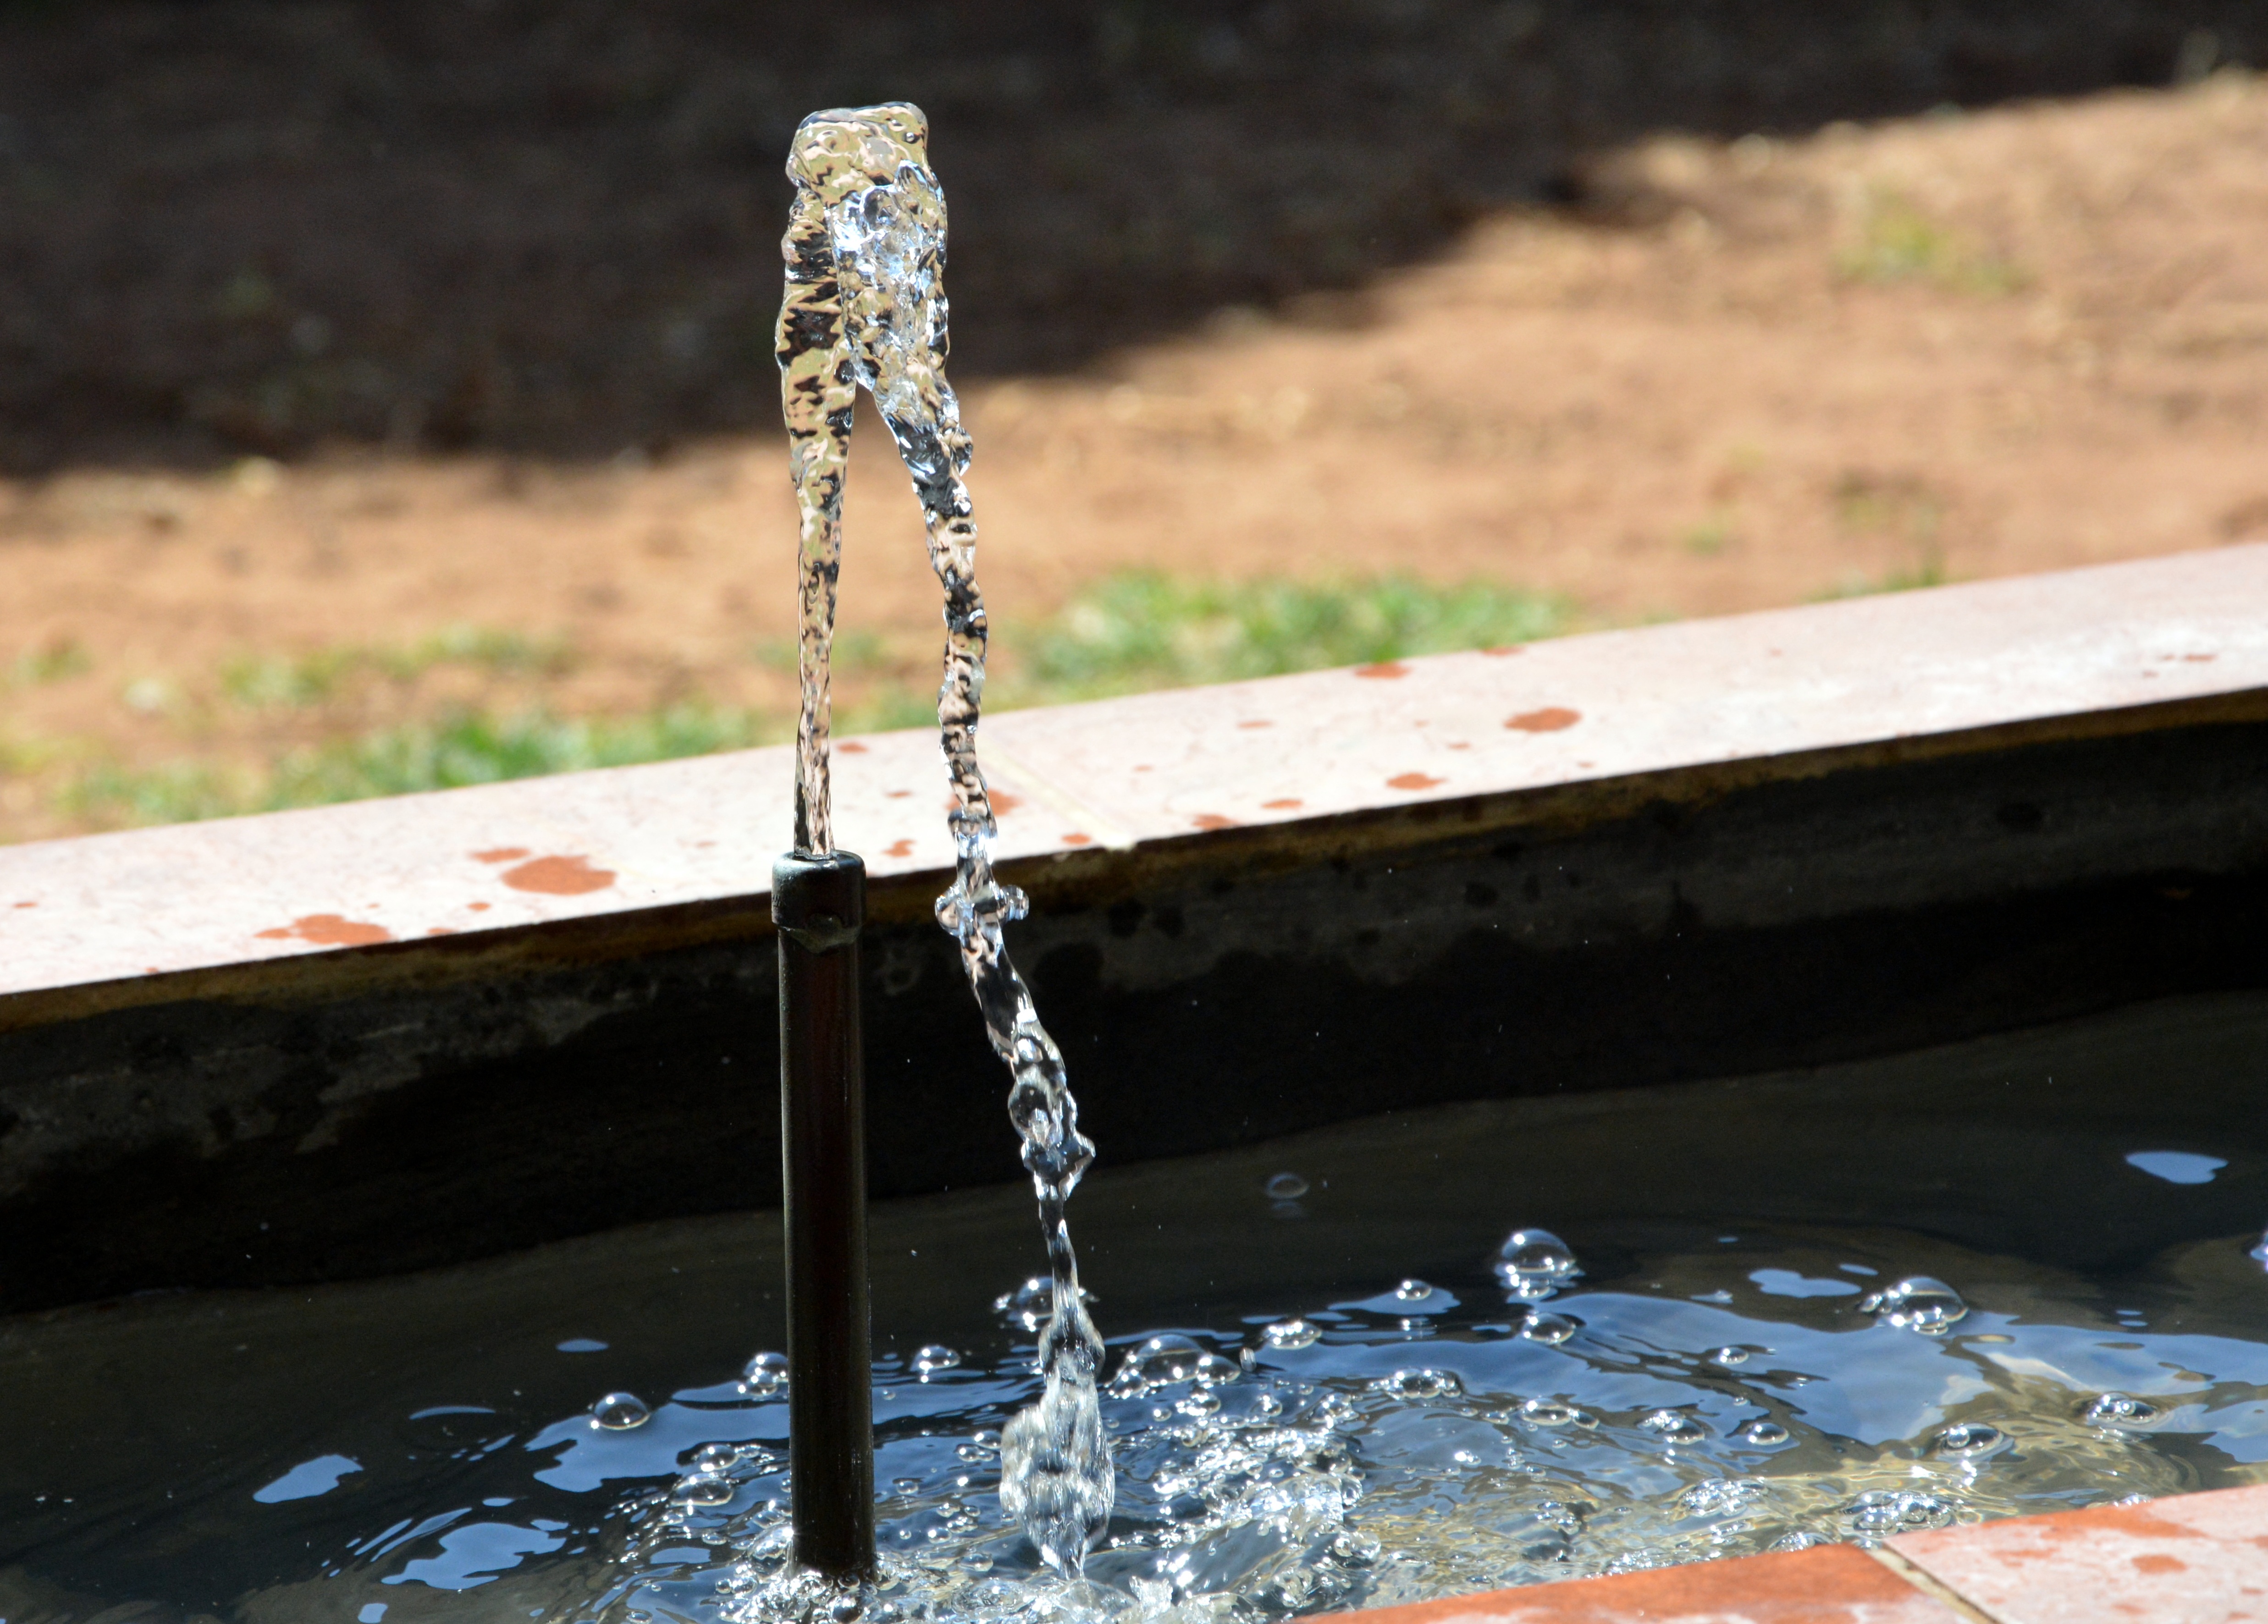
water, wet, reflection, water fountain, sprinkler